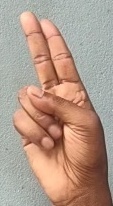
ASL sign: U